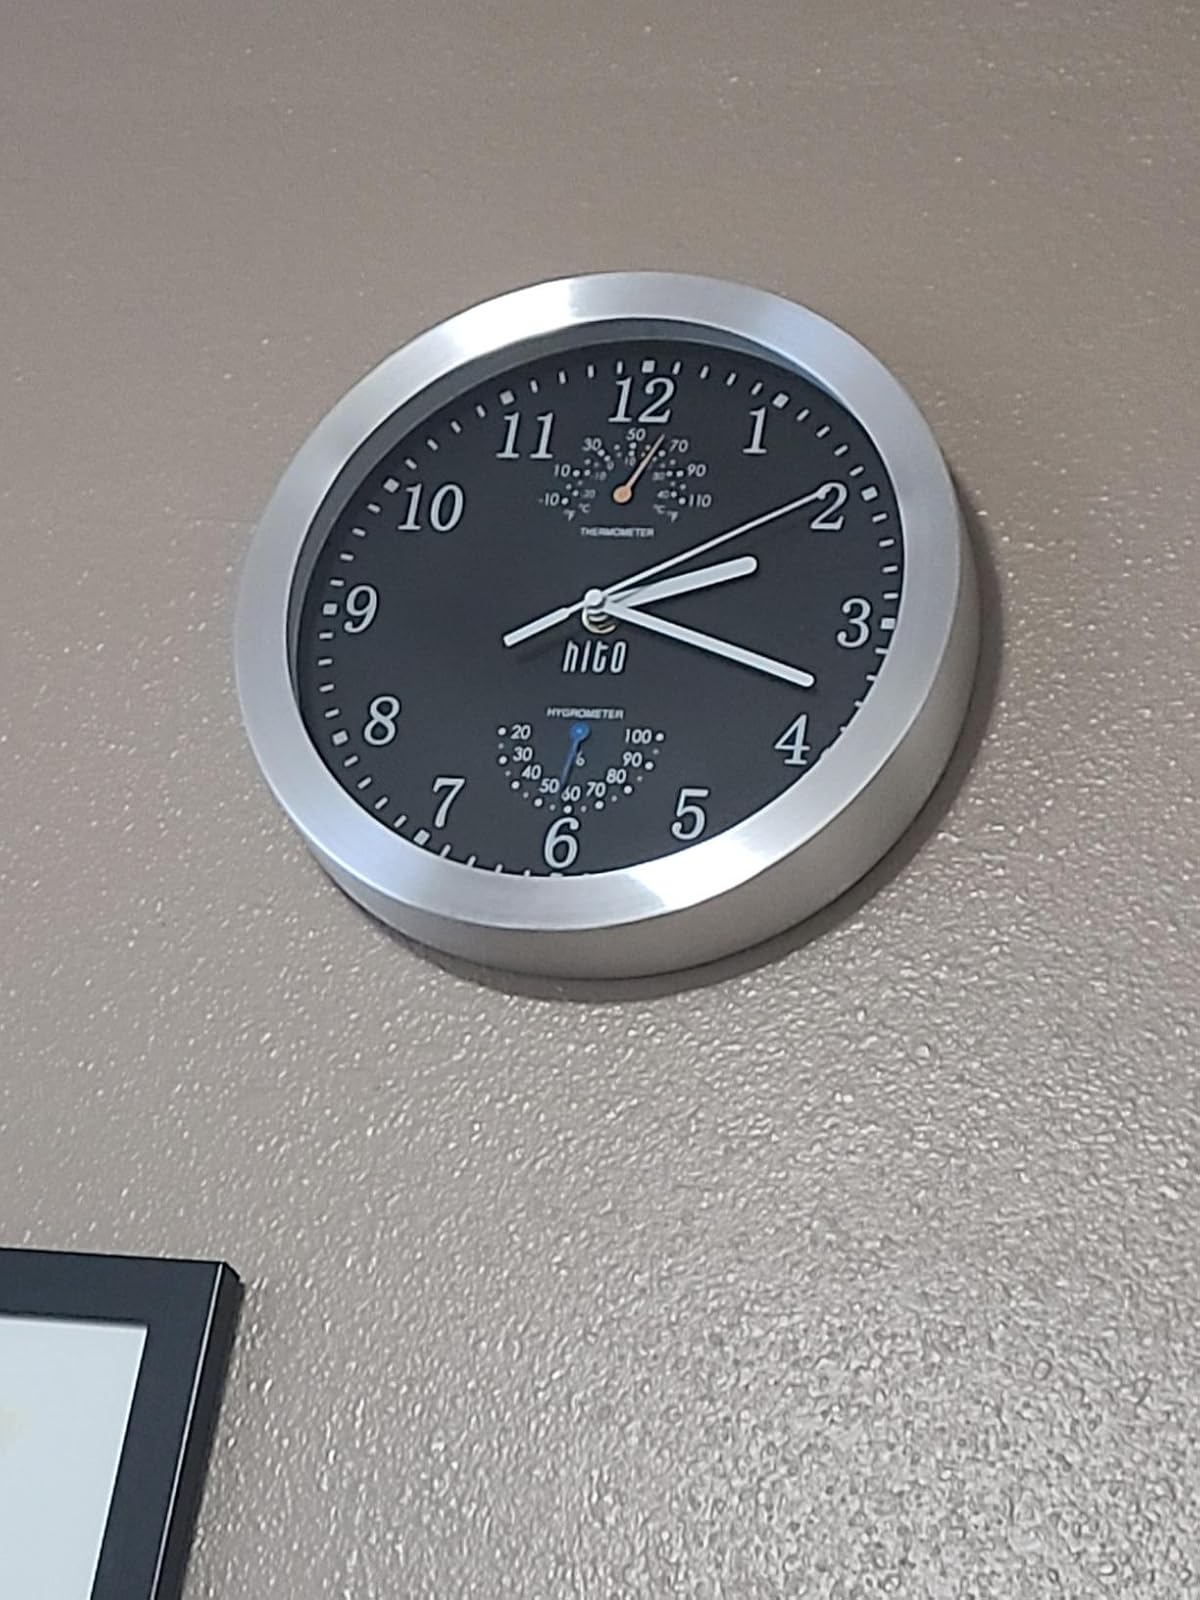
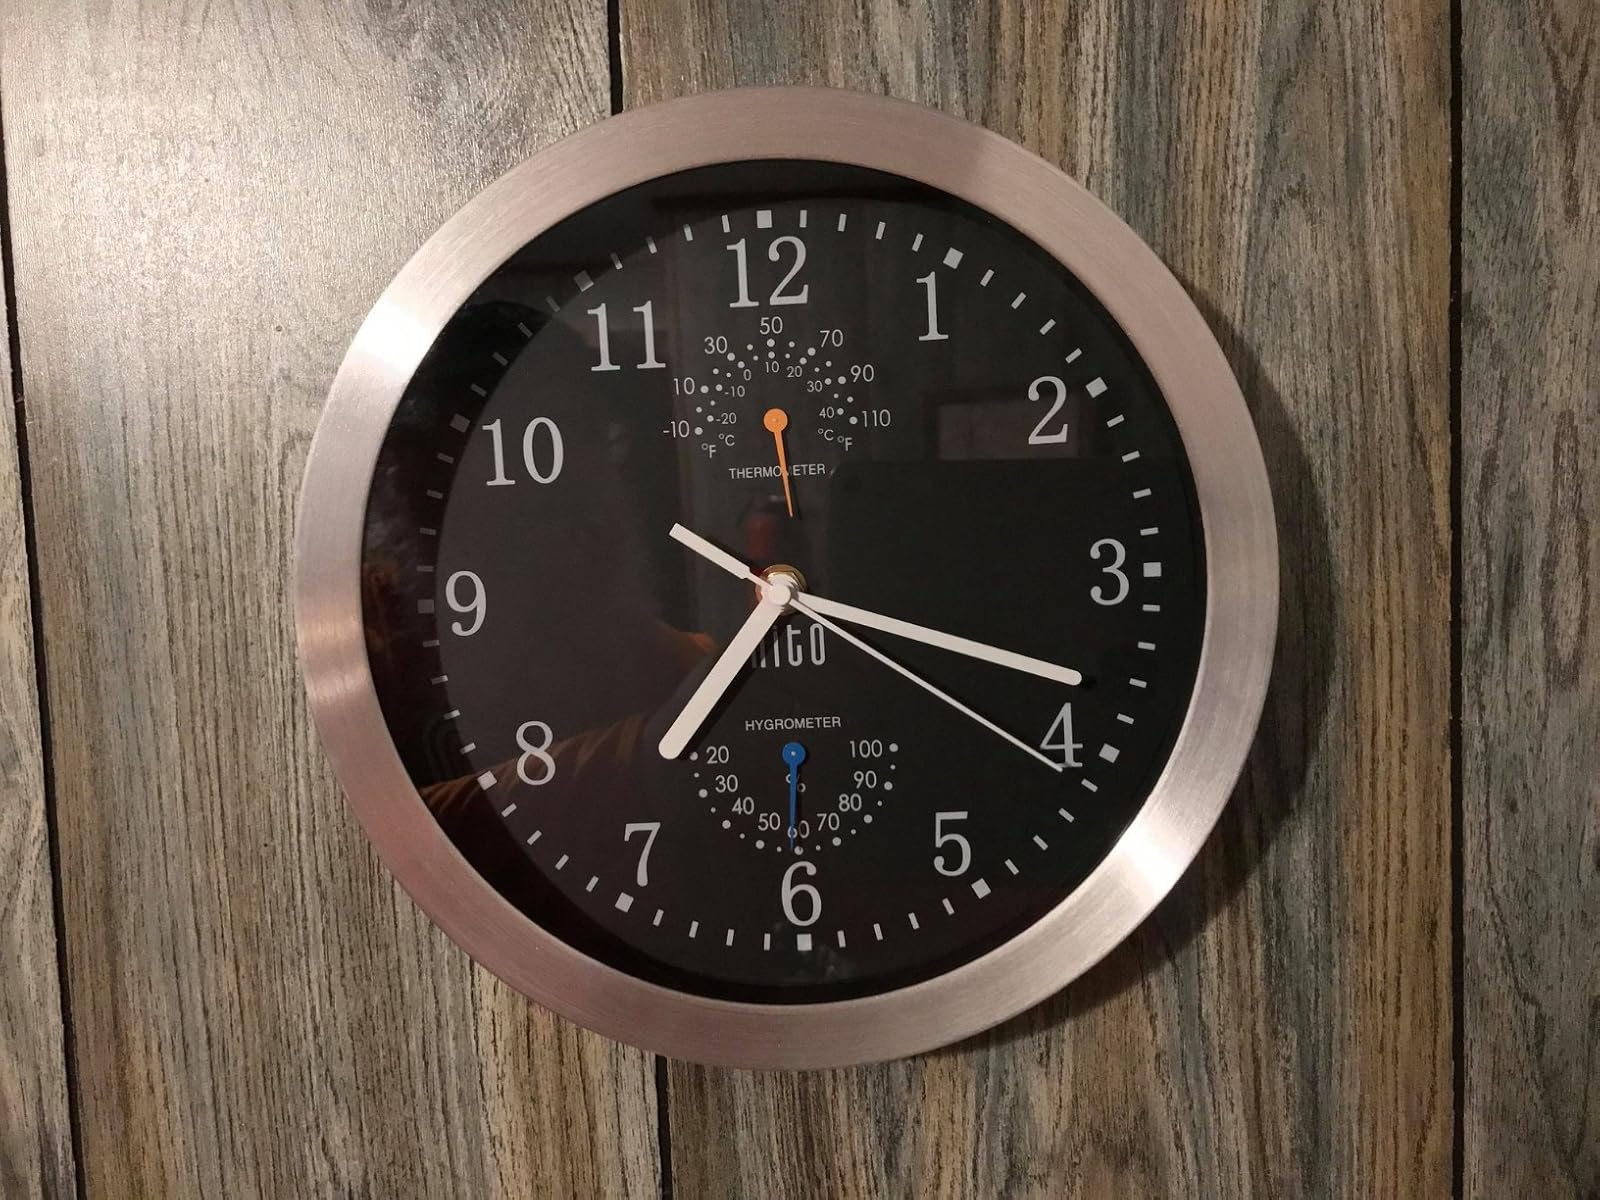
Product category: clock
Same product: yes